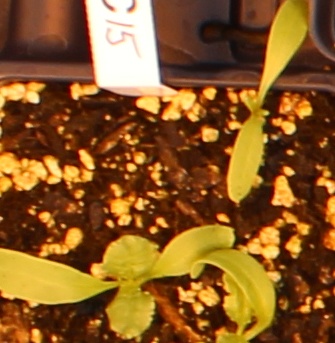
Label: Sugar beet